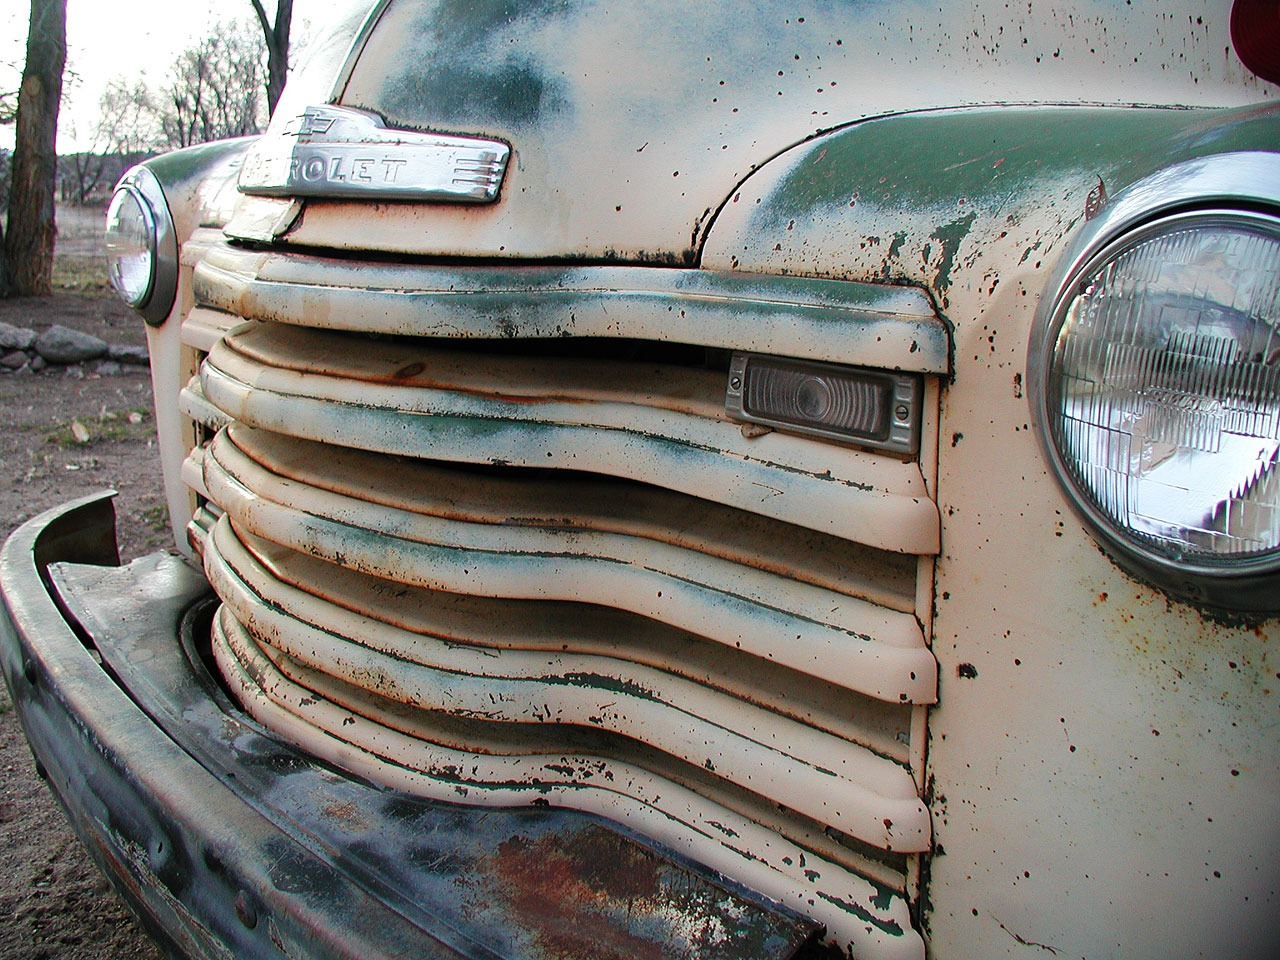
car, vehicle, land vehicle, vintage car, automotive exterior, wheel, automobile make, bumper, compact car, classic, scrap, antique car, tire